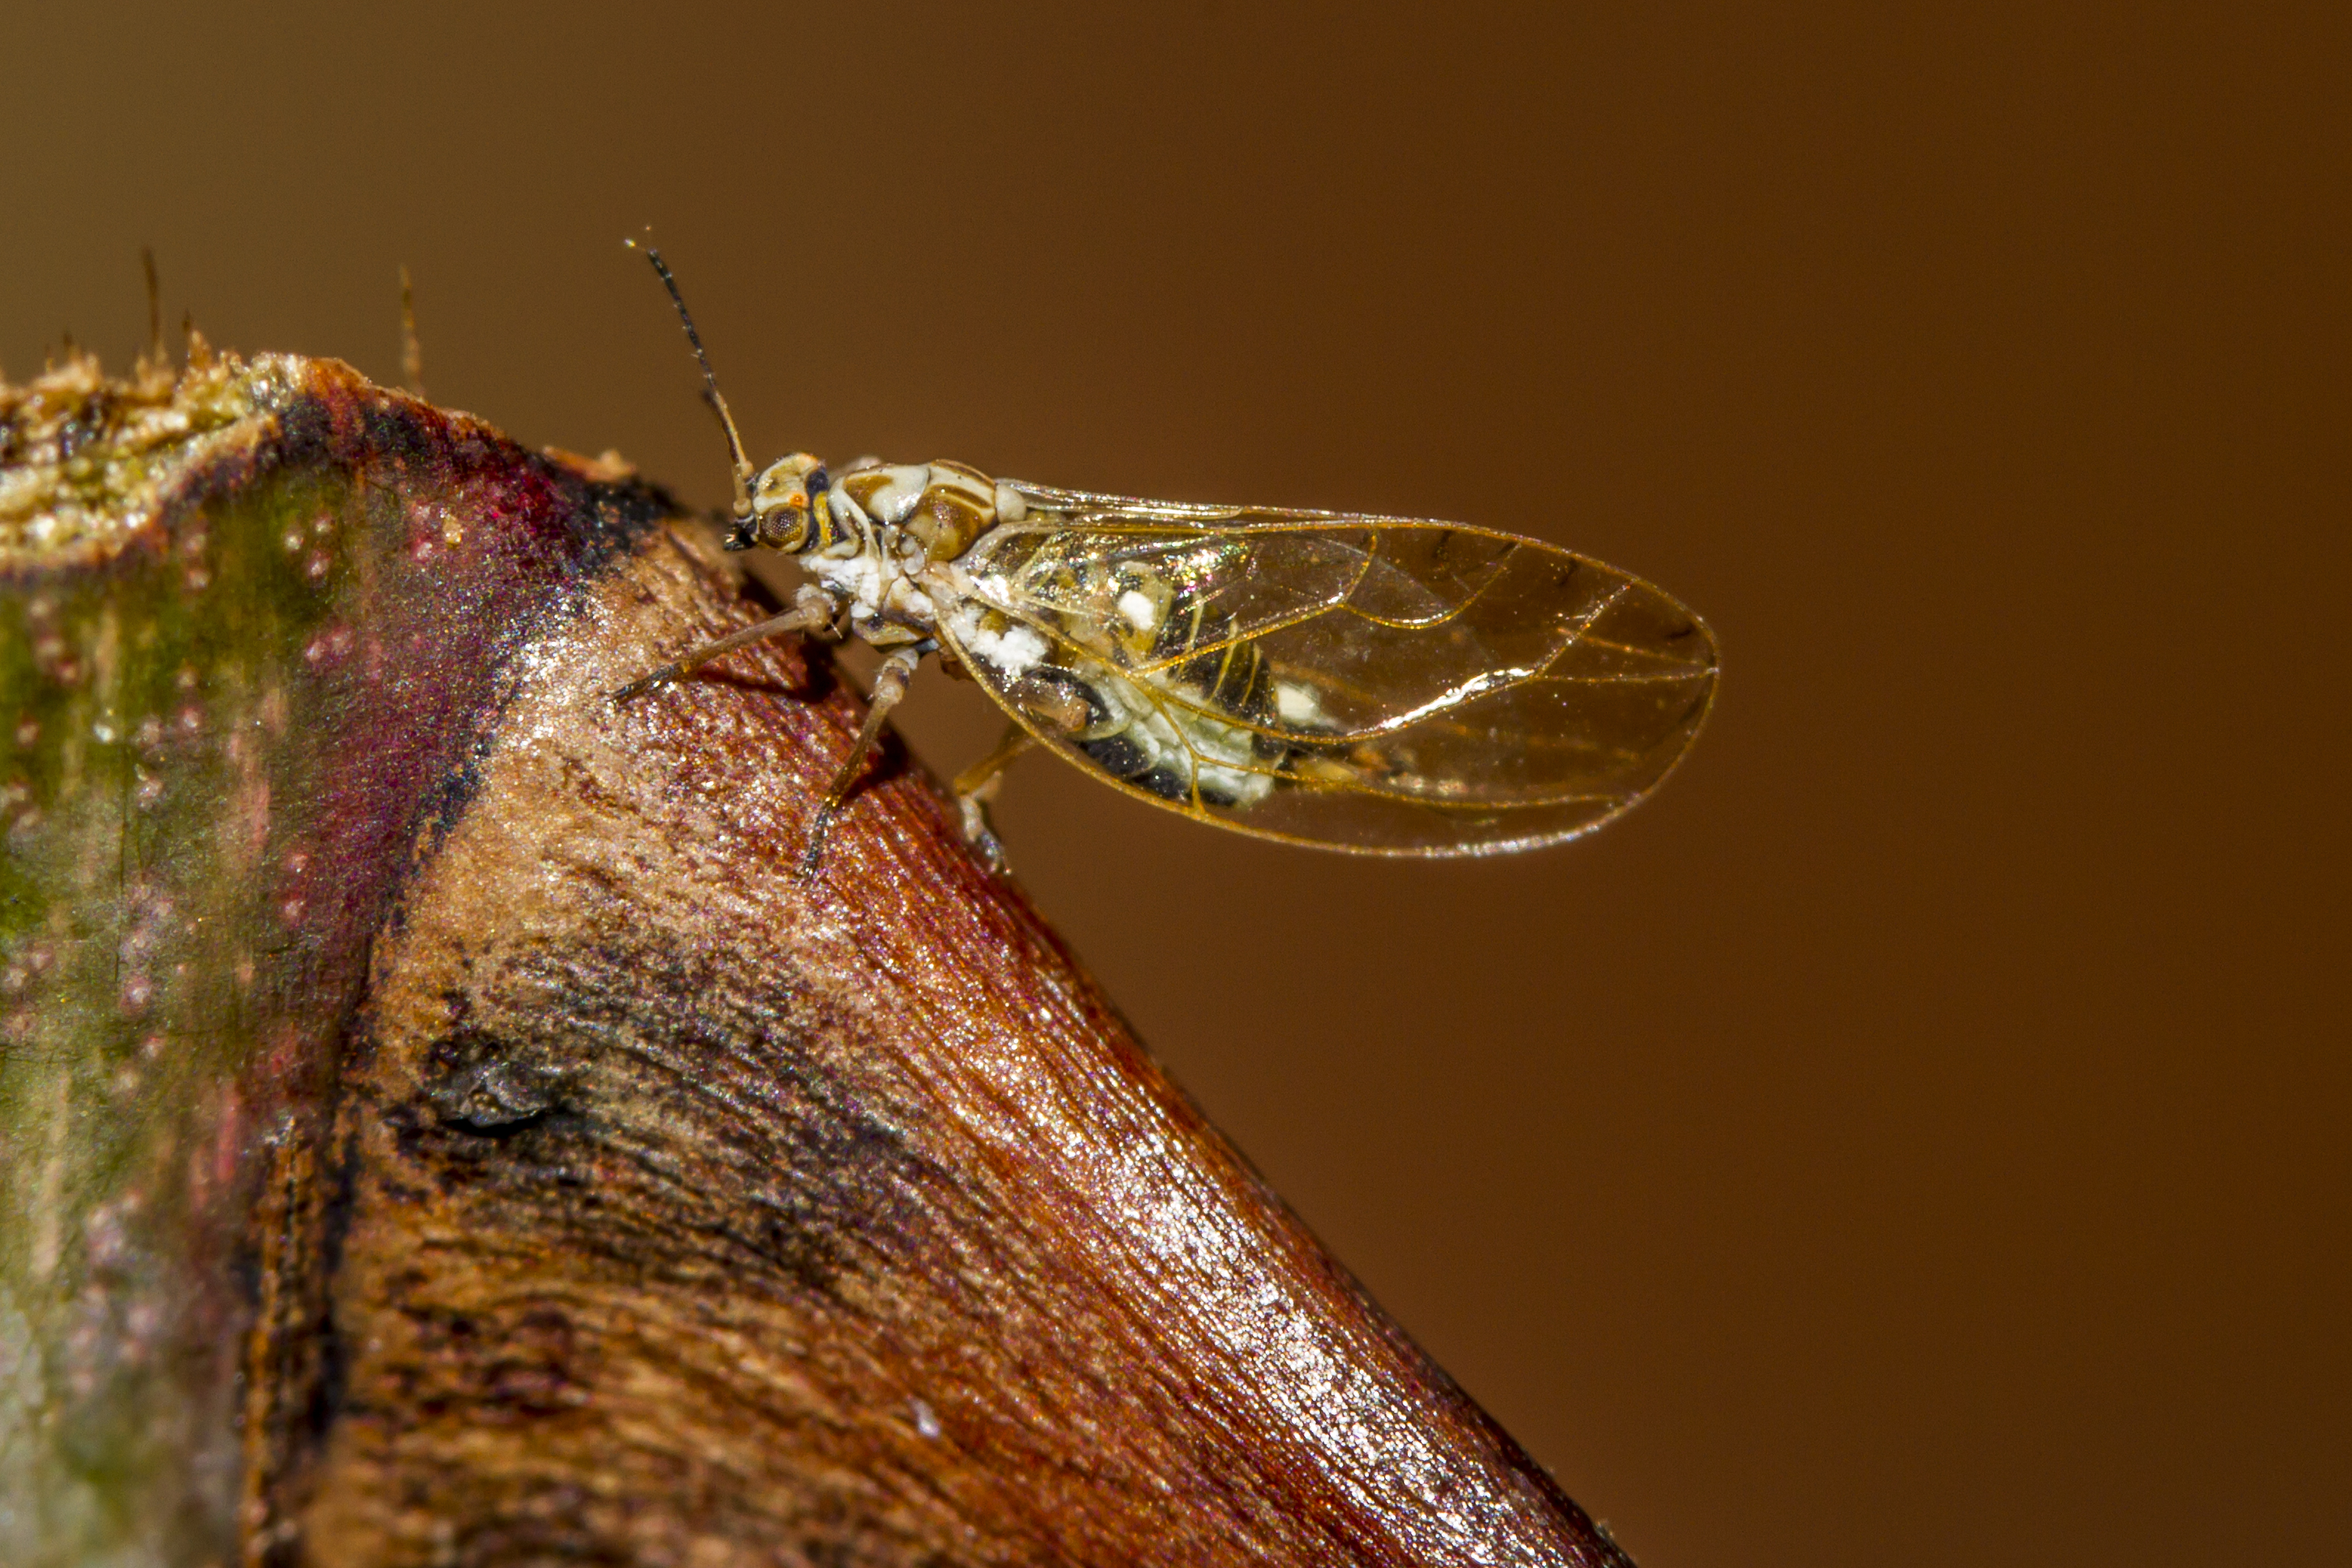
nature, photography, leaf, insect, macro, canon, moth, fauna, invertebrate, close up, outdoors, uk, 7d, hww, nikkvalentine, peterborough, extensiontubes, wingwednesday, canon60mmmacrousm, rosethorn, psyllidae, tomatopsyllid, macro photography